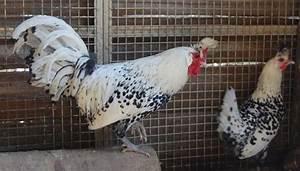
chicken